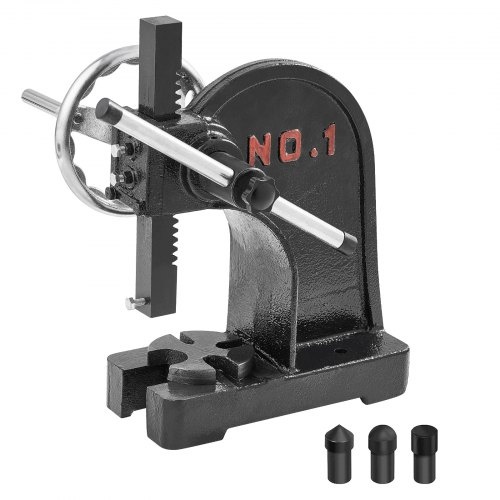
Bostome 1 Ton Manual Arbor Press – Cast Iron, Handwheel, Desktop
Discover the Bostome 1 Ton Manual Arbor Press, a reliable desktop tool for busy makers tackling precise stamping, bending, and forming tasks in automotive and craft projects. 1 Ton Pressure Capacity: Delivers controlled force up to 1 ton with included versatile molds like flat, pointed, and round drifts – enables efficient deformation, extrusion, riveting, and cutting → Benefit: Streamline small-scale production for leather, aluminum, jewelry, and ID cards without needing heavy machinery. Handwheel and Adjustable Long Handle: Smooth height adjustment via handwheel and ergonomic lever with non-slip grips and lockable position – reduces effort while maximizing force output → Benefit: Operate effortlessly during extended sessions, saving time and minimizing fatigue for tech-savvy users. High-Strength Cast Iron Build: Features a thickened base, anti-rust coating, and polished 3.5-inch anvil plate for stability – withstands daily use without deformation or corrosion → Benefit: Enjoy long-lasting durability that supports diverse shapes and sizes, ensuring consistent precision in your workshop. Generous Working Dimensions: Offers a 5.9 INCH max stroke, 8.9 INCH ram length, and 3.2-inch throat depth in a compact 9.5x8.3x11.4-inch frame – provides ample space for Manual Arbor operations → Benefit: Handle larger projects comfortably on your desktop, boosting productivity without clutter. Upgrade your toolkit with this heavy-duty Manual Arbor Press today for precise, hassle-free results that keep your projects on track.
Brand: Bostome
Category: Hardware > Tools > Riveting Tools > Rivet Guns